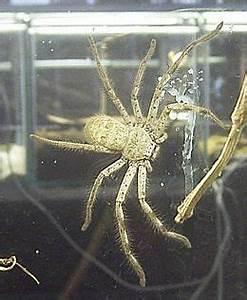
spider